Heartlight (video game)

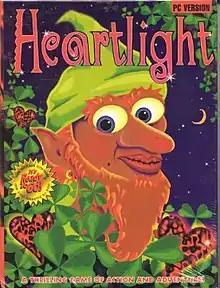

Heartlight is a puzzle video game originally developed by Janusz Pelc for the Atari 8-bit computers in 1990. In 1994, an MS-DOS port ("Heartlight PC") was published by Epic MegaGames along with two other games by Janusz Pelc in the "Epic Puzzle Pack". The shareware version has 20 levels and the full version ("Heartlight Deluxe") has 70 levels. In 2006, Maciej Miąsik, co-author of the MS-DOS version, released it under the Creative Commons CC BY-SA 2.5 license as freeware. The source code became available too. In 2020, a web browser remake was released with updated graphics.